Bread and Stones

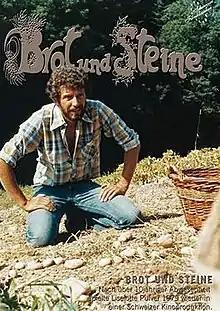

Bread and Stones (German: Brot und Steine) is a 1979 Swiss drama film directed by Mark M. Rissi and starring Liselotte Pulver, Hans Rhyn and Beatrice Kessler.